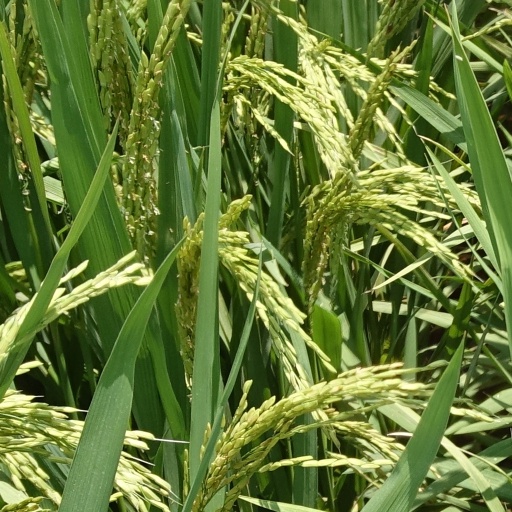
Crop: rice